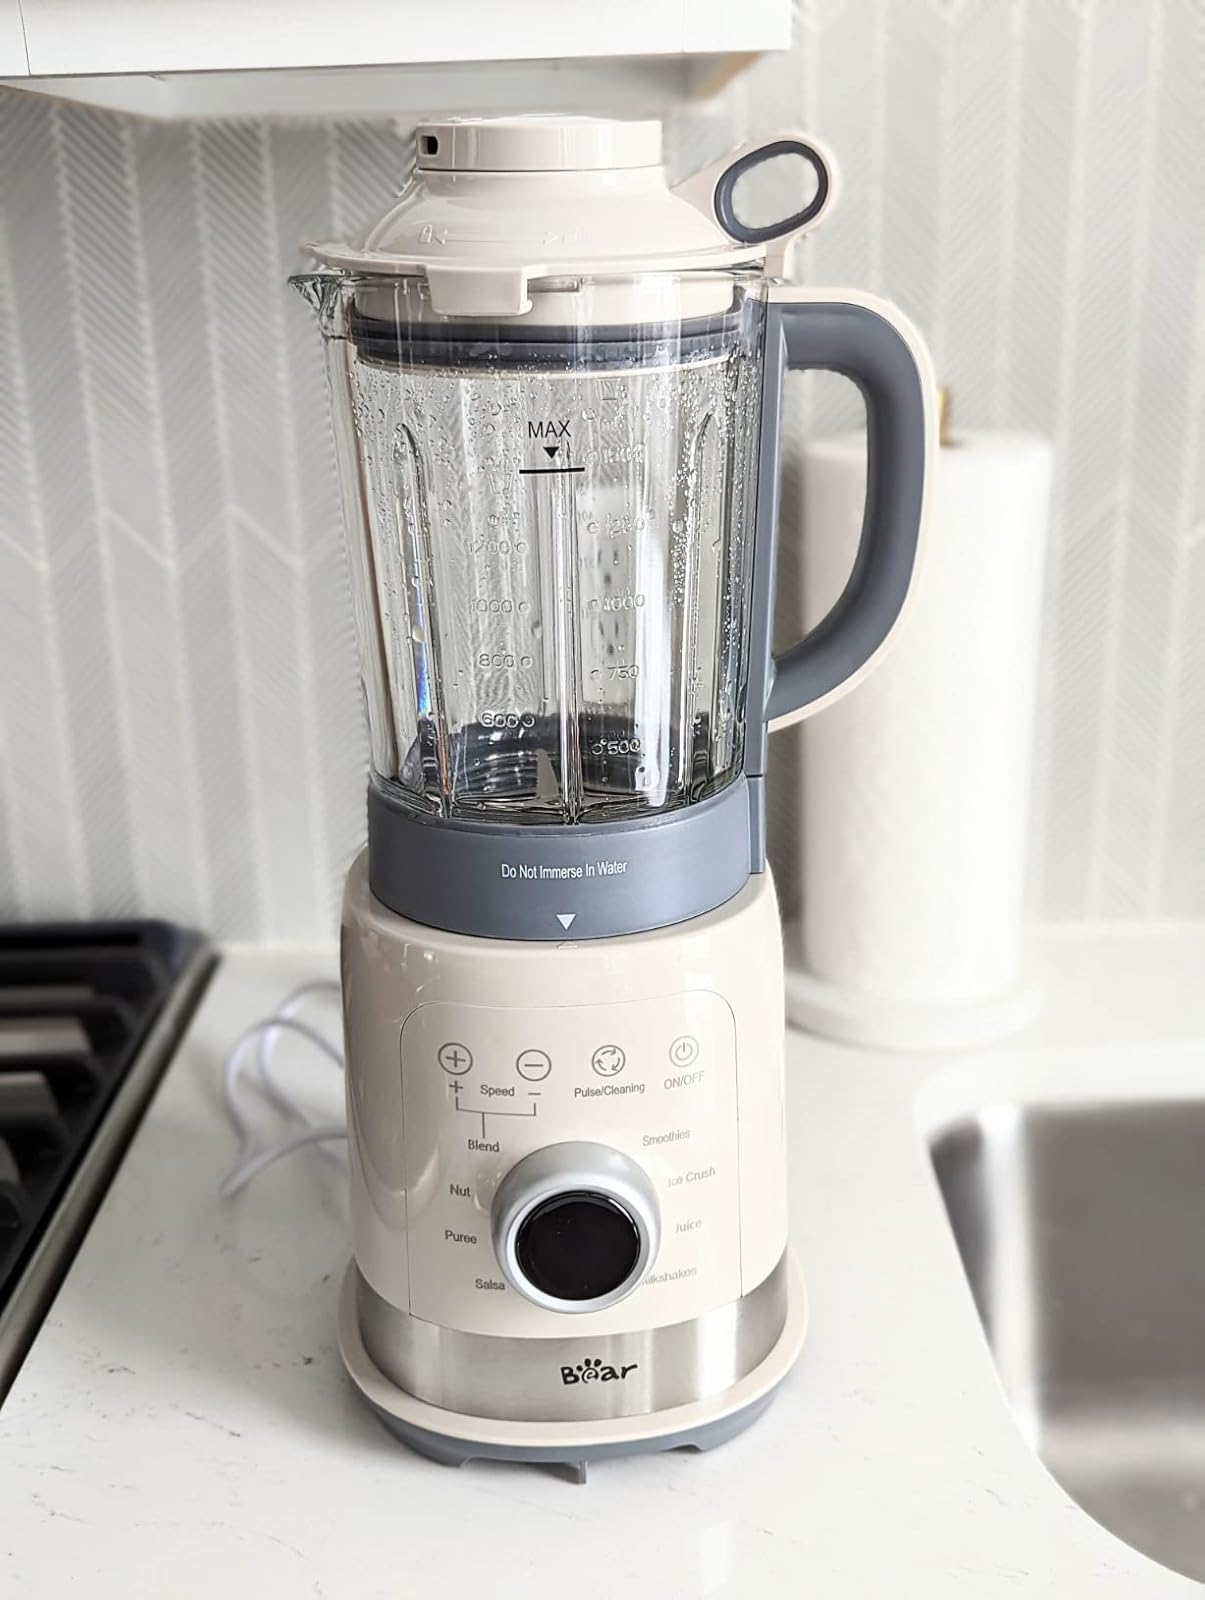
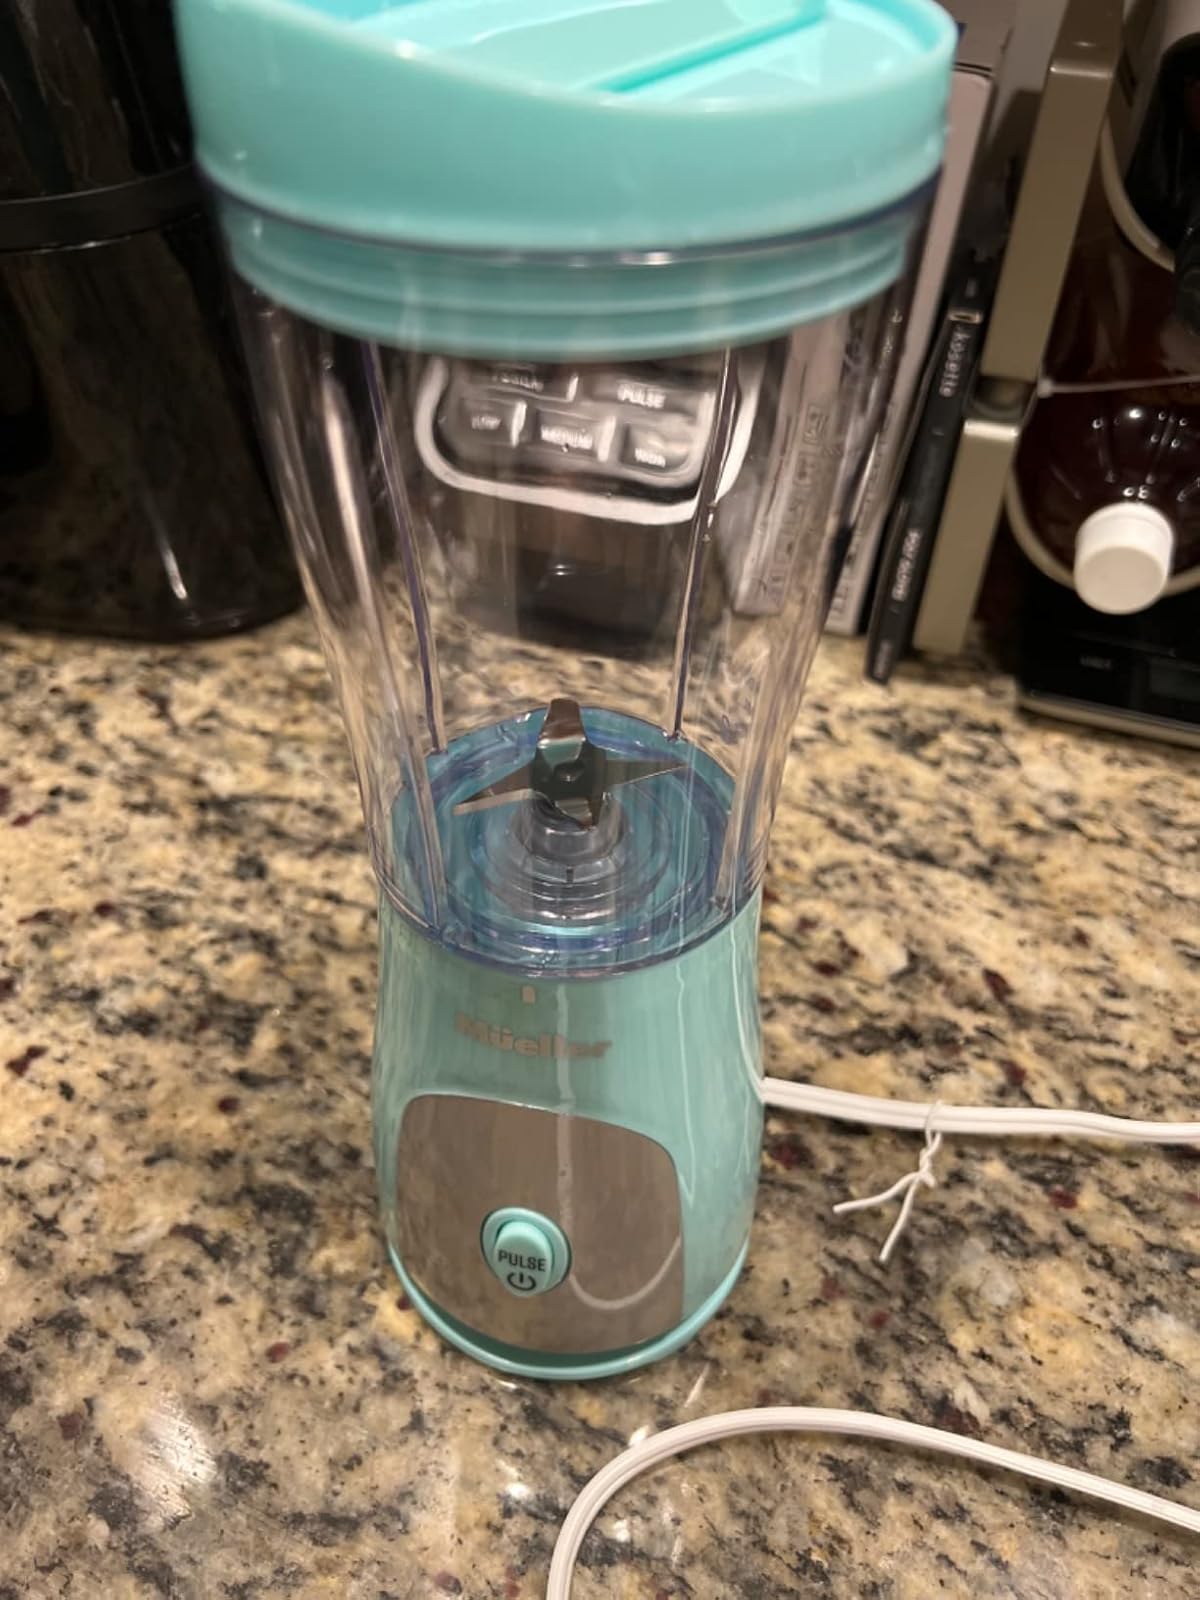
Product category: items_blender
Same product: no